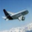
Label: airplane